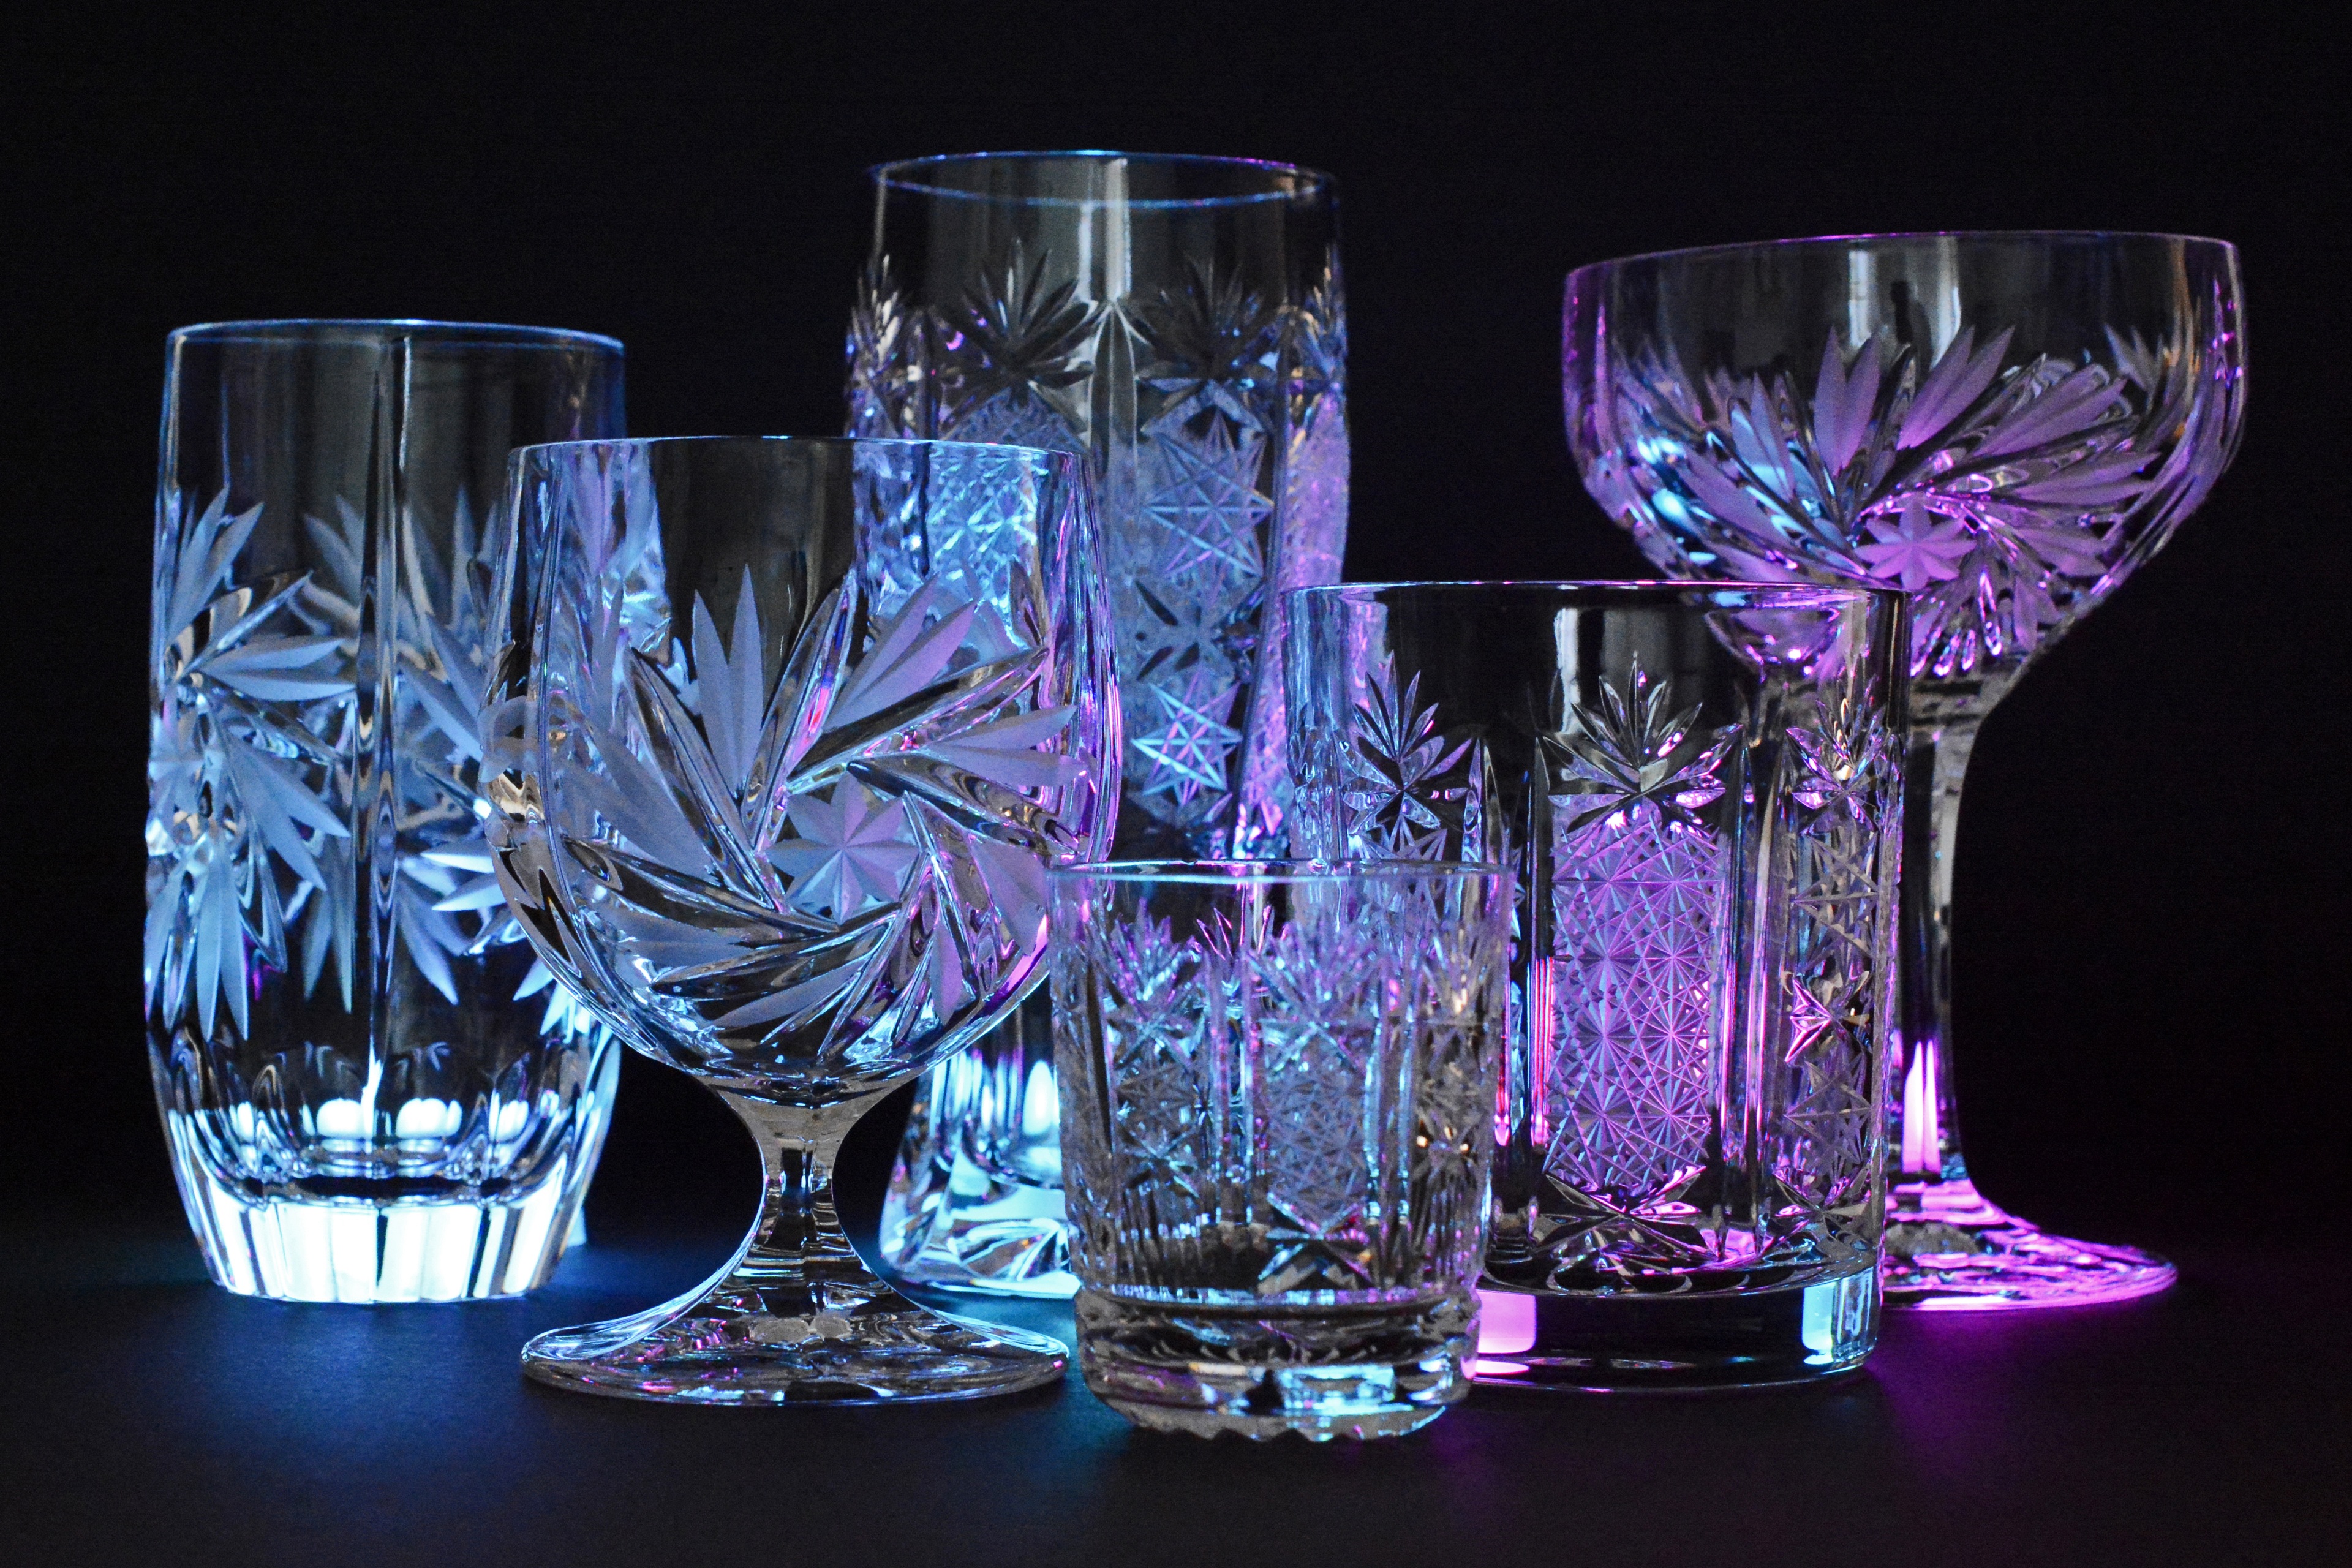
ground, purple, glass, clear, drink, blue, tableware, material, illuminated, glass bottle, wine glass, transparent, bulbs, violet, crystal, benefit from, atmospheric, drinking cup, stemware, crystal glass, crystal glasses, centrepiece, drinking glasses, cobalt blue, drinkware, champagne stemware